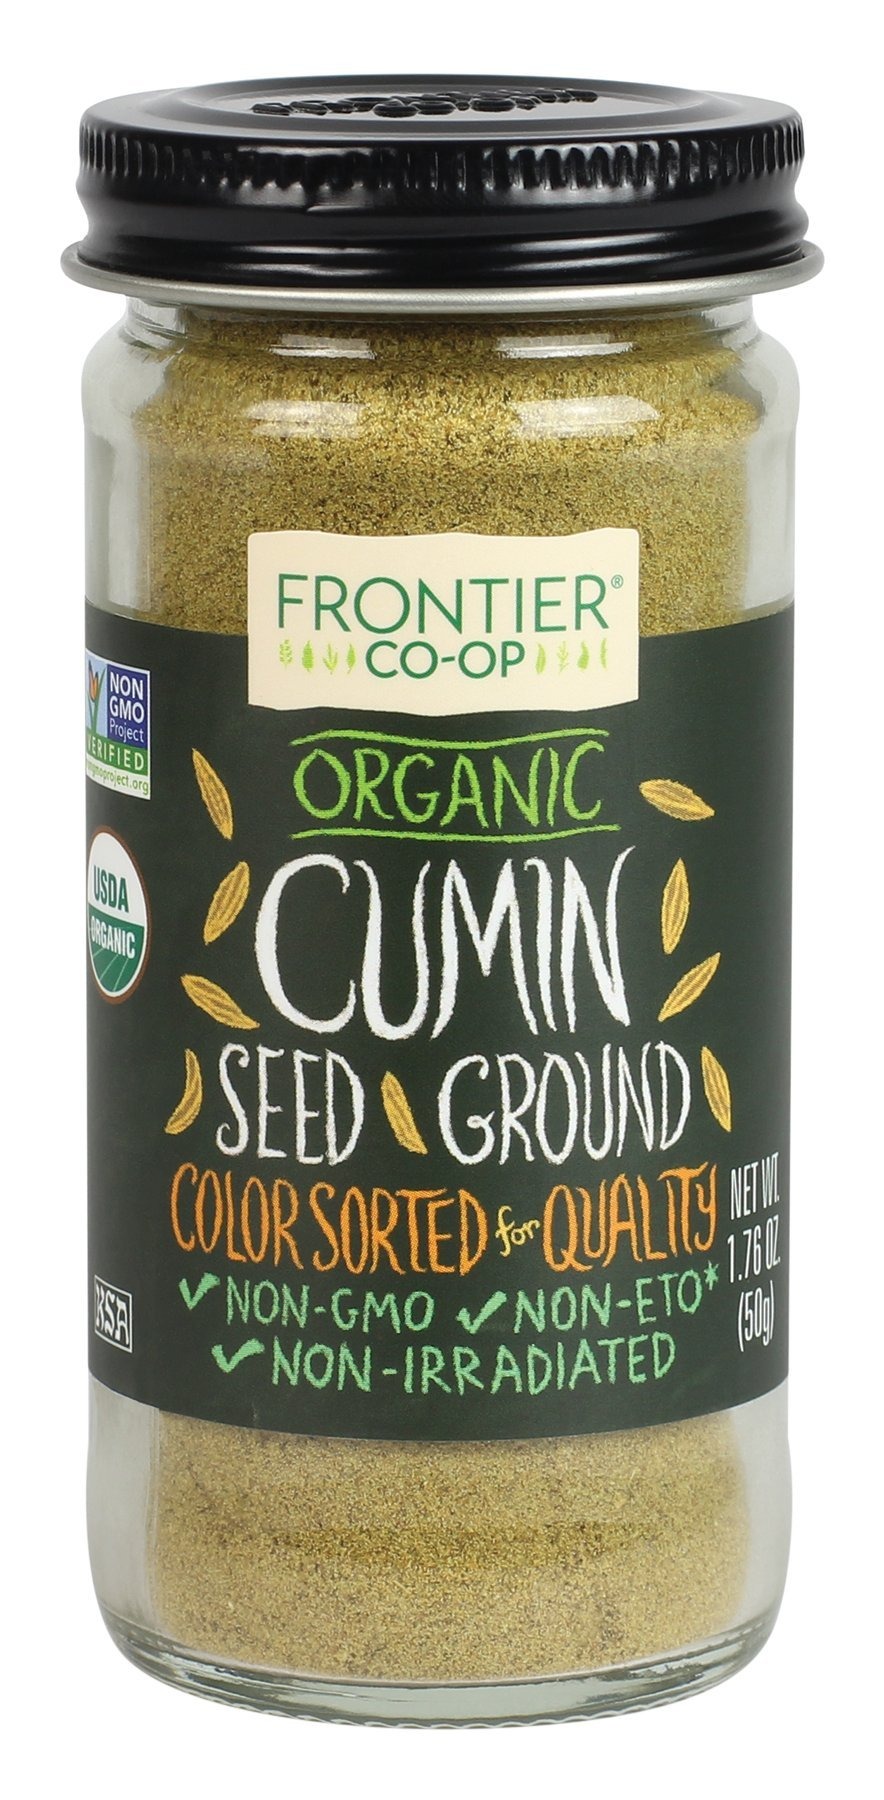
Item Name: Frontier Natural Cumin Seed Ground Organic, 1.76-ounces (Pack of 3)
Bullet Point 1: 1.76 Ounce Bottle
Bullet Point 2: Organic ground cumin seed, especially relied upon in Mexican, Asian and Indian cooking
Bullet Point 3: Certified Organic, Non-GMO Verified, Kosher
Bullet Point 4: Non-Irradiated
Bullet Point 5: Frontier is a member owned co-op, responsible to people and planet
Value: 5.28
Unit: Ounce

Price: 5.975